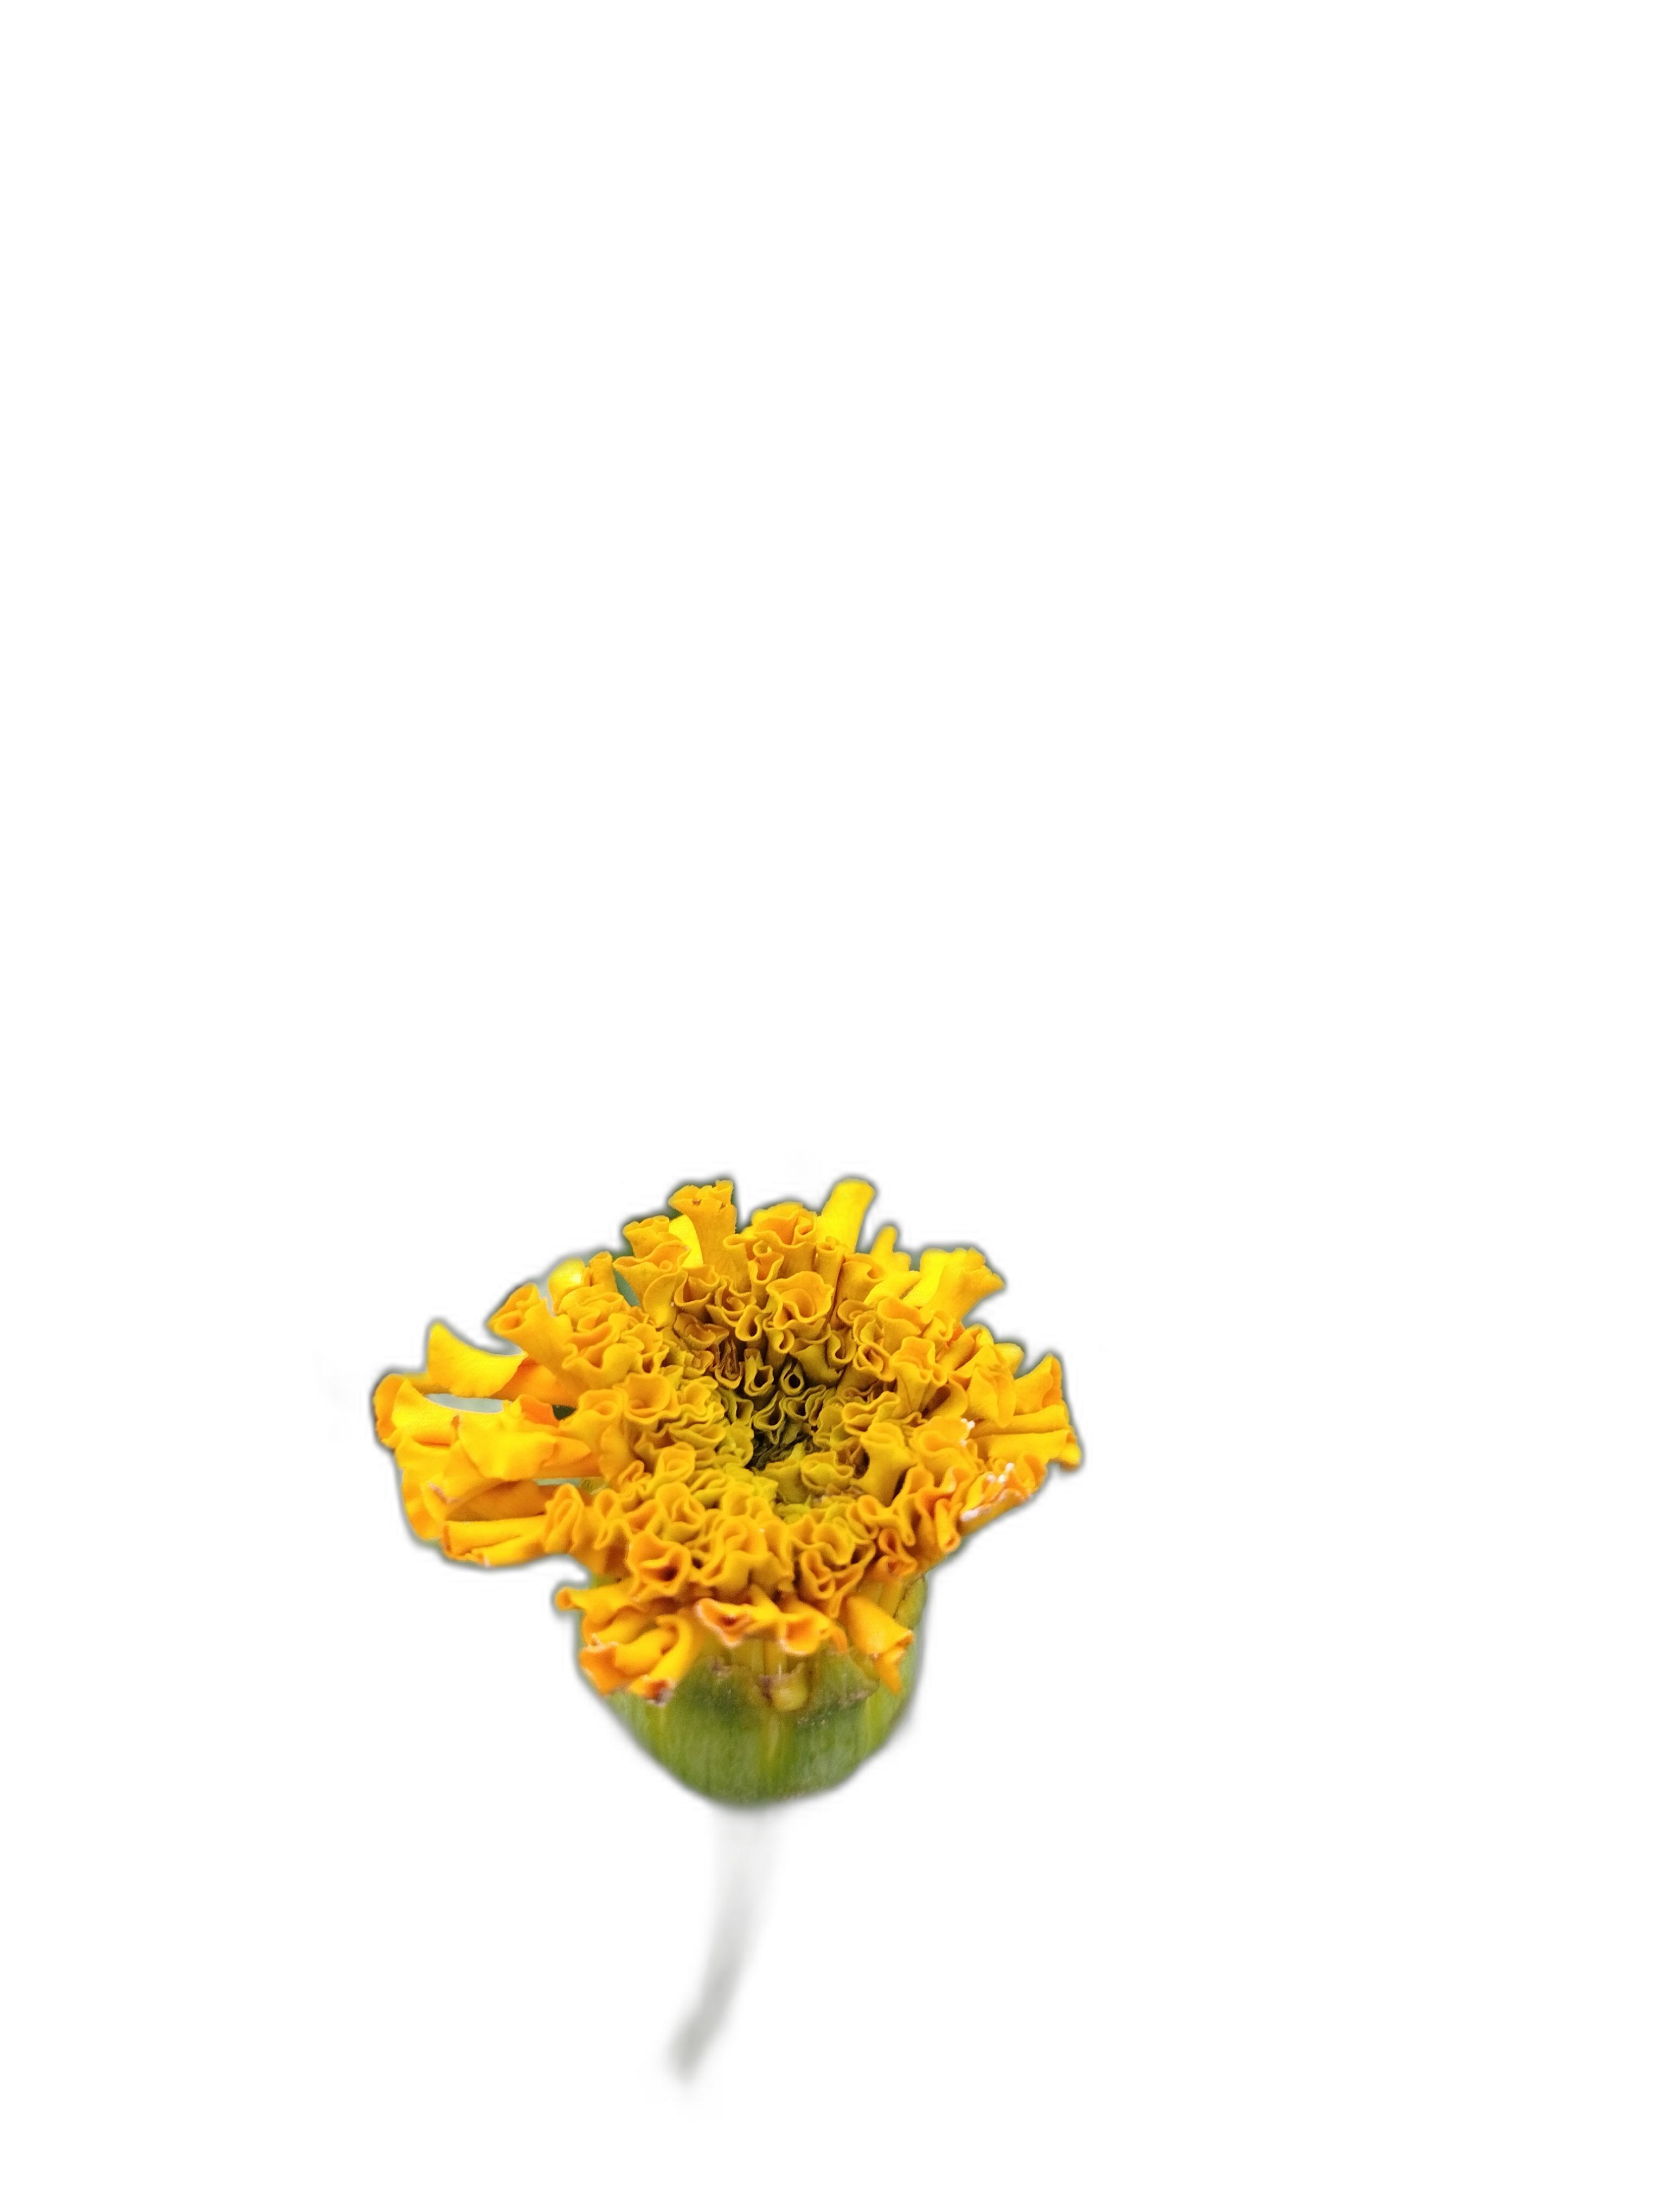
Label: Marigold